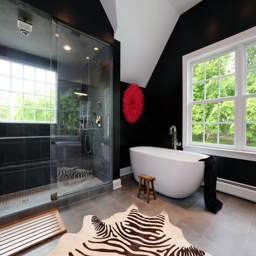
a soaking tub is the centerpiece of the master bathroom